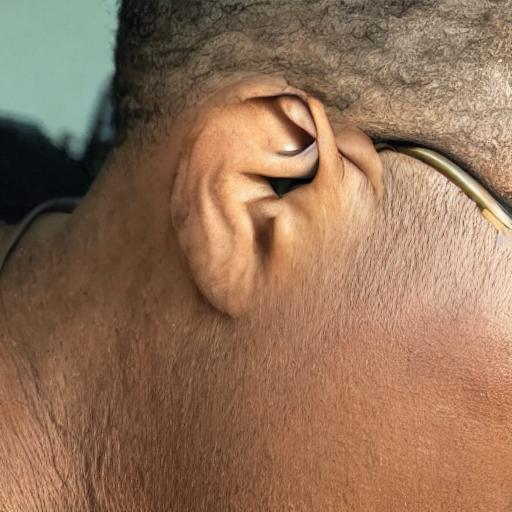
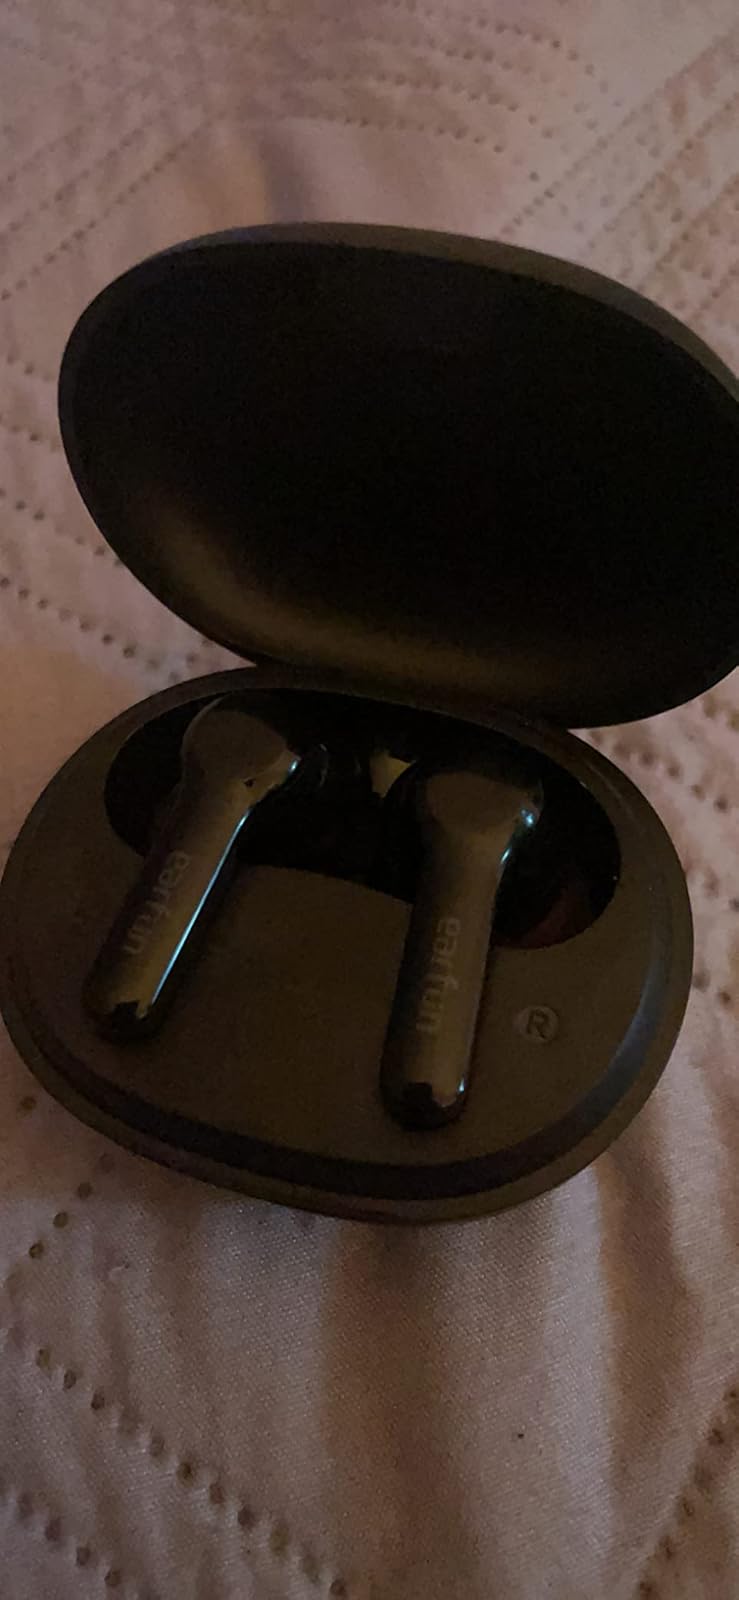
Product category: earbuds
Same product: no